Northwest Normal University

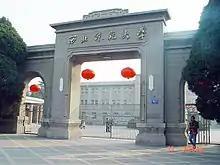
Main door of NWNU

Northwest Normal University is a public university in Lanzhou, Gansu Province of the People's Republic of China. The university is authorized by the State Council of the Central Government of the People's Republic of China to grant associate degrees, bachelor's degrees, master's degrees, and doctoral degrees in more than 80 subject areas.